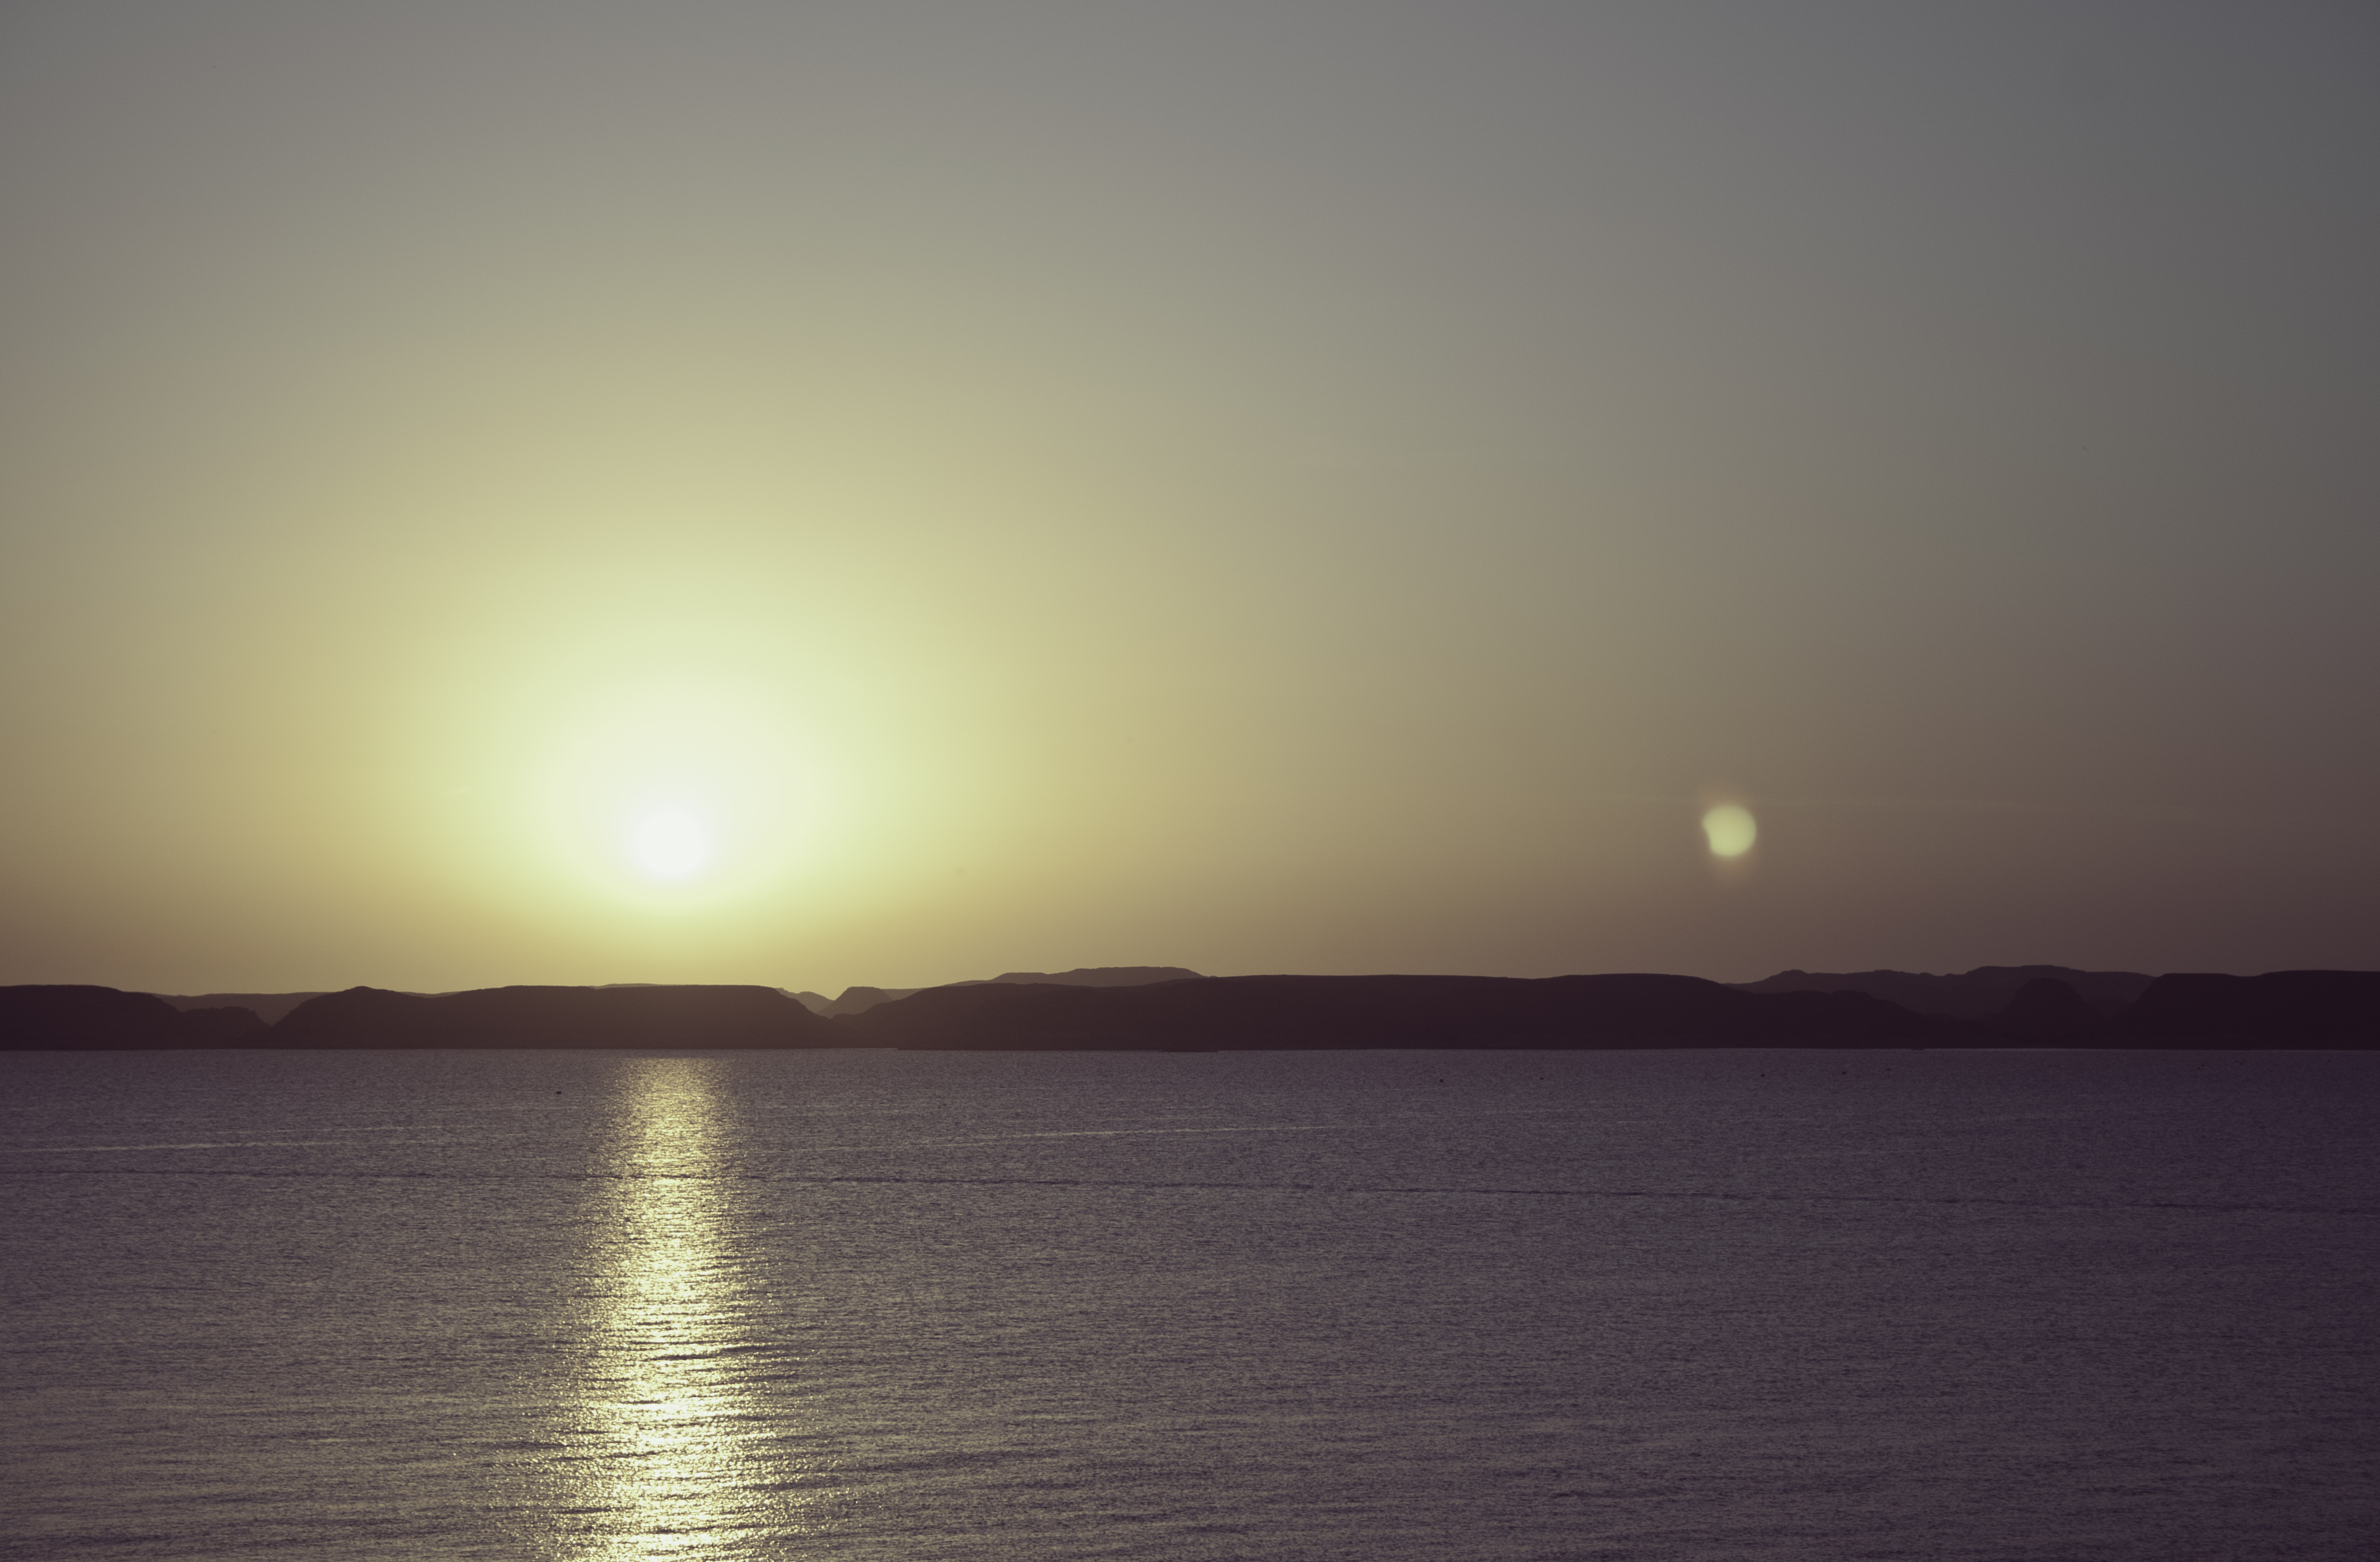
dam, river, water, dust, desert, mood, calm, sky, horizon, sun, sea, water resources, daytime, light, sunset, atmospheric phenomenon, sunrise, cloud, sunlight, morning, astronomical object, sound, evening, afterglow, ocean, atmosphere, lake, dusk, loch, reflection, dawn, waterway, coast, reservoir, night, celestial event, bank, bay, vacation, meteorological phenomenon, channel